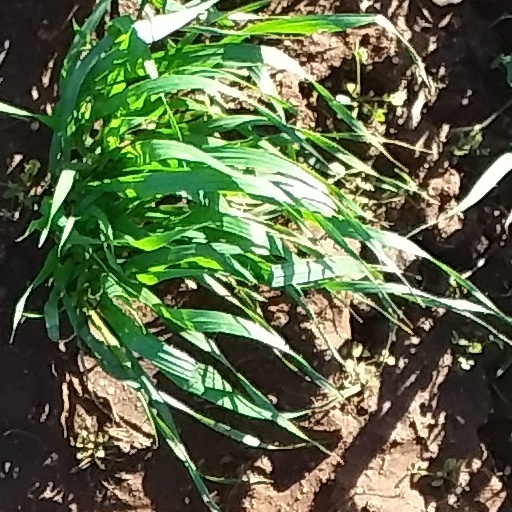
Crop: wheat